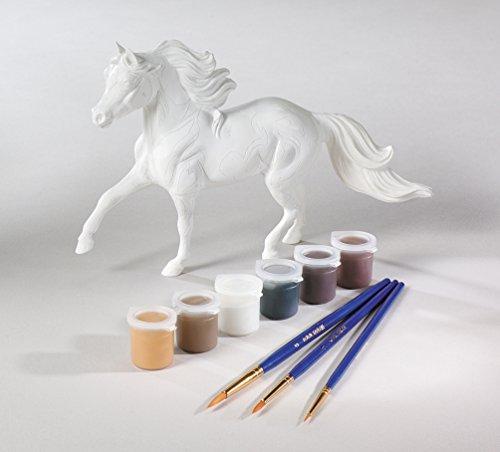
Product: Breyer 3D Paint by Number Pinto Horse Craft Activity Set, Multicolor
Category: Toys & Games | Arts & Crafts | Craft Kits | Paint-By-Number Kits
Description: Ideal for the beginning artist, this 3D Paint-by-Number model horse by Breyer makes it easy to hand-paint a lovely collector piece.
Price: $23.81
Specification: ProductDimensions:11x2.5x9.8inches|ItemWeight:1.23pounds|ShippingWeight:1.85pounds(Viewshippingratesandpolicies)|DomesticShipping:ItemcanbeshippedwithinU.S.|InternationalShipping:ThisitemcanbeshippedtoselectcountriesoutsideoftheU.S.LearnMore|ASIN:B0002UP026|Itemmodelnumber:4116|Manufacturerrecommendedage:4yearsandup